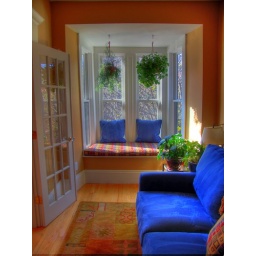
boston south end bay window in a building on worcester square.